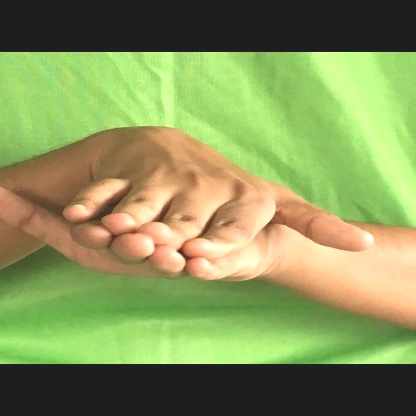
Mudra: Matsya